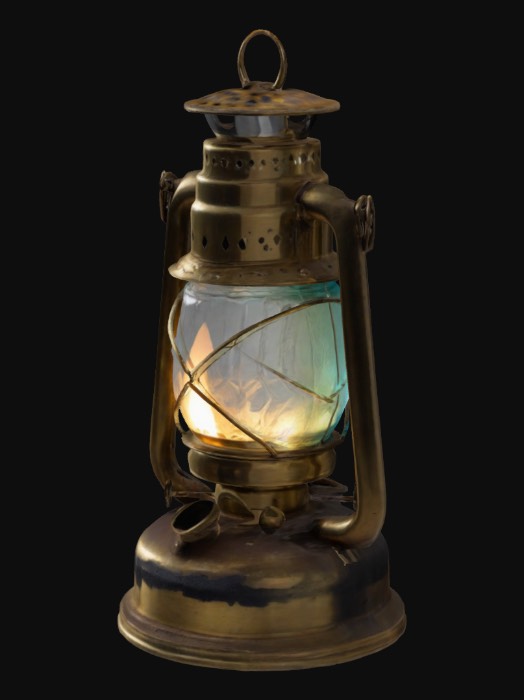
미적 점수 (1~10점): 8